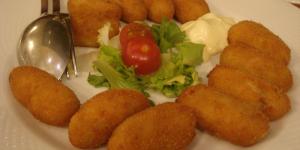
croquetas de pollo